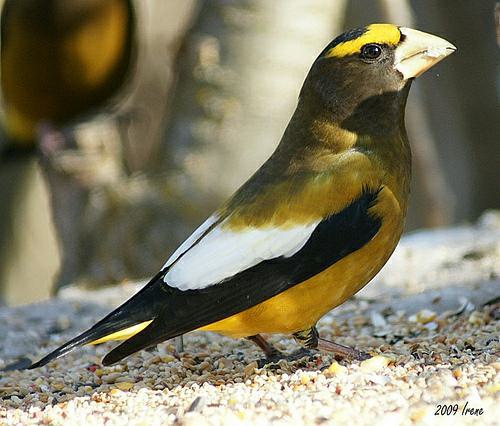
A photo of a evening grosbeak